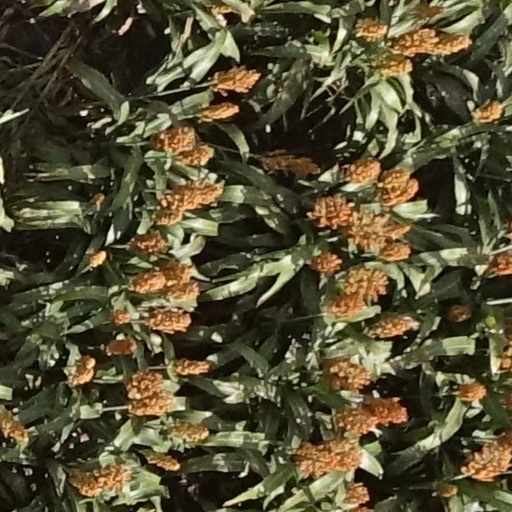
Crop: sorghum